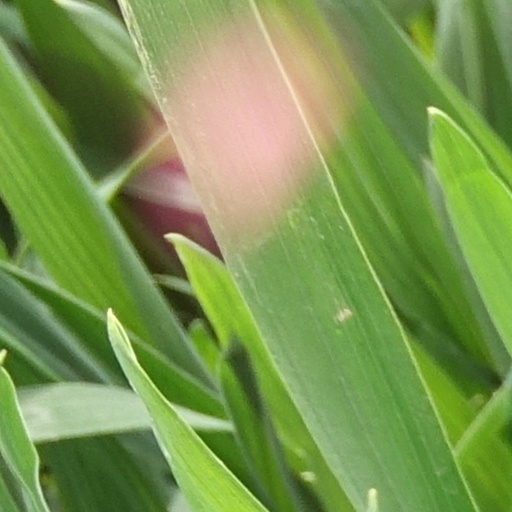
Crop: wheat